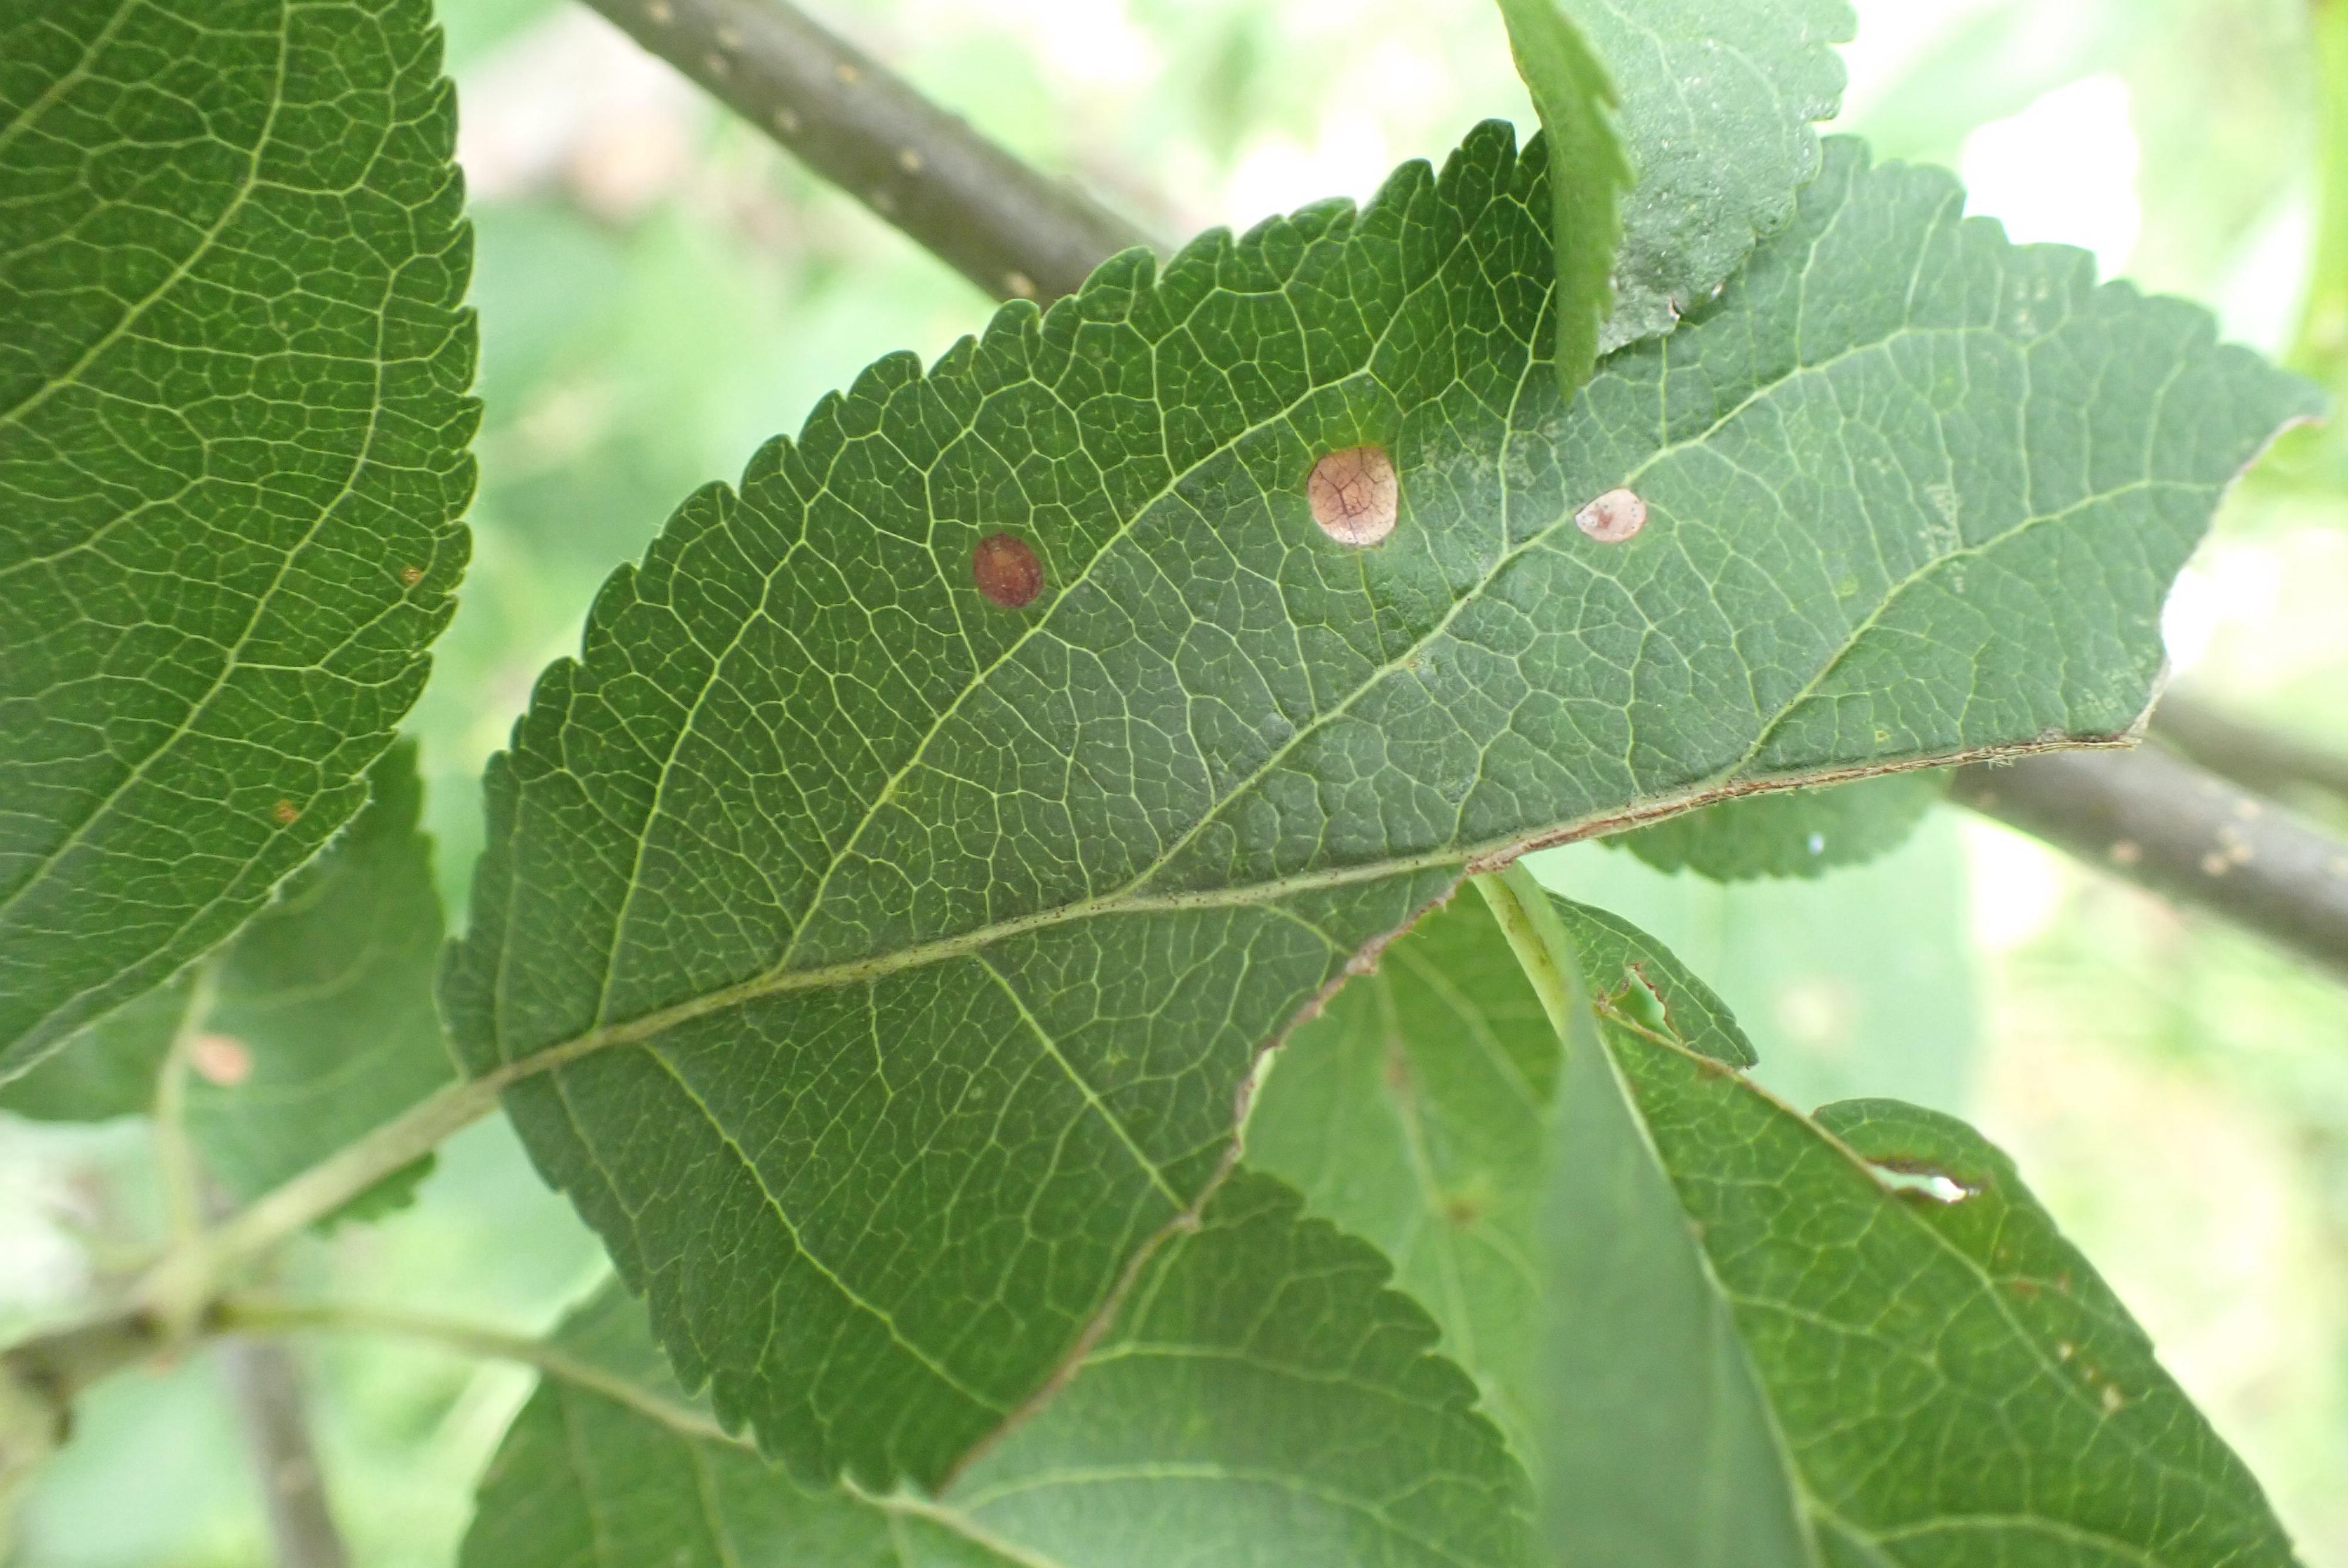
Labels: frog_eye_leaf_spot